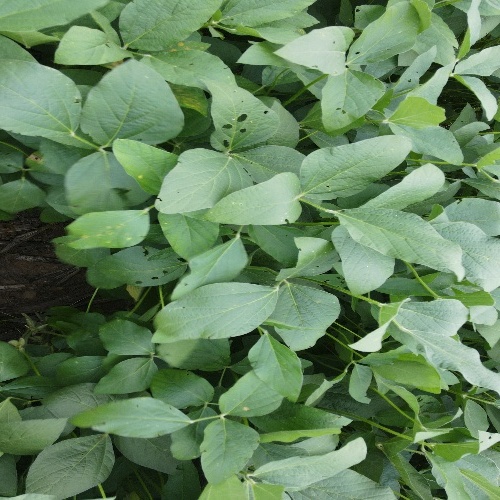
Label: Diabrotica_speciosa